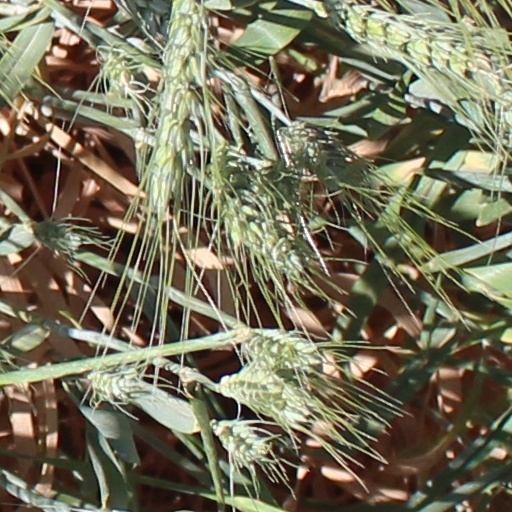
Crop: wheat